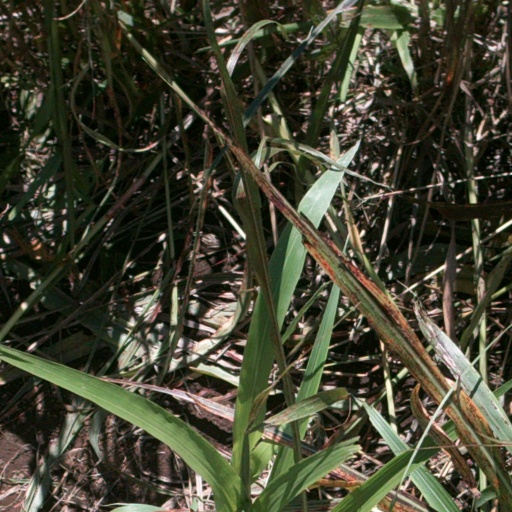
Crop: sorghum